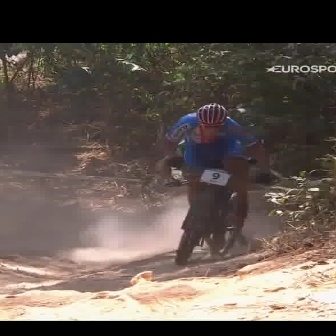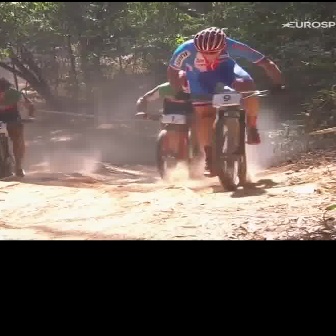
  Please identify the target specified by the bounding box [162,155,272,265] in the first image and locate it in the second image. Return the coordinates in [x_min,y_min,x_max,y_max] format.
Answer: [173,80,284,190]